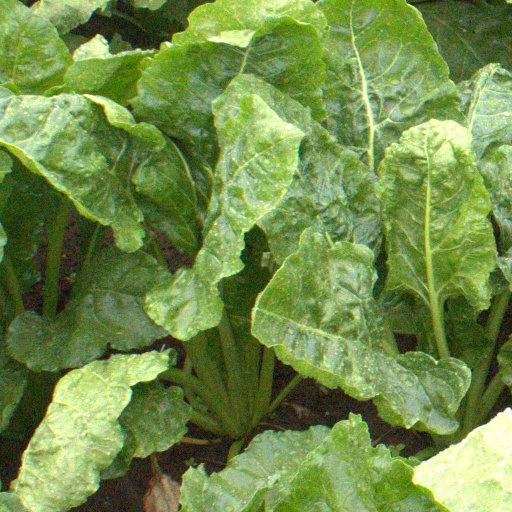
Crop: sugar beet